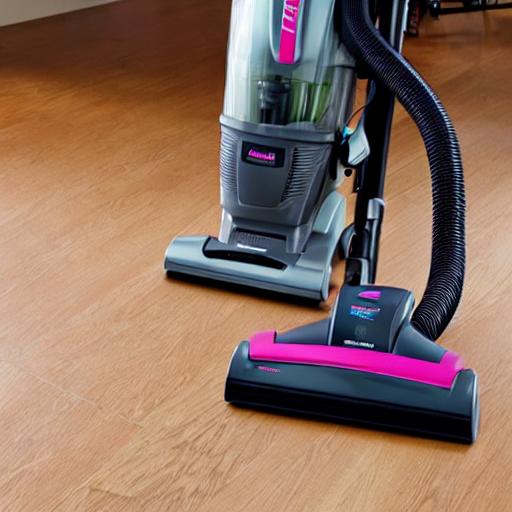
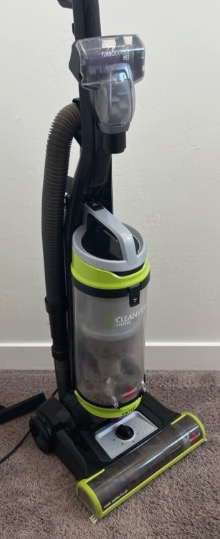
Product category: items_vacuum
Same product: no